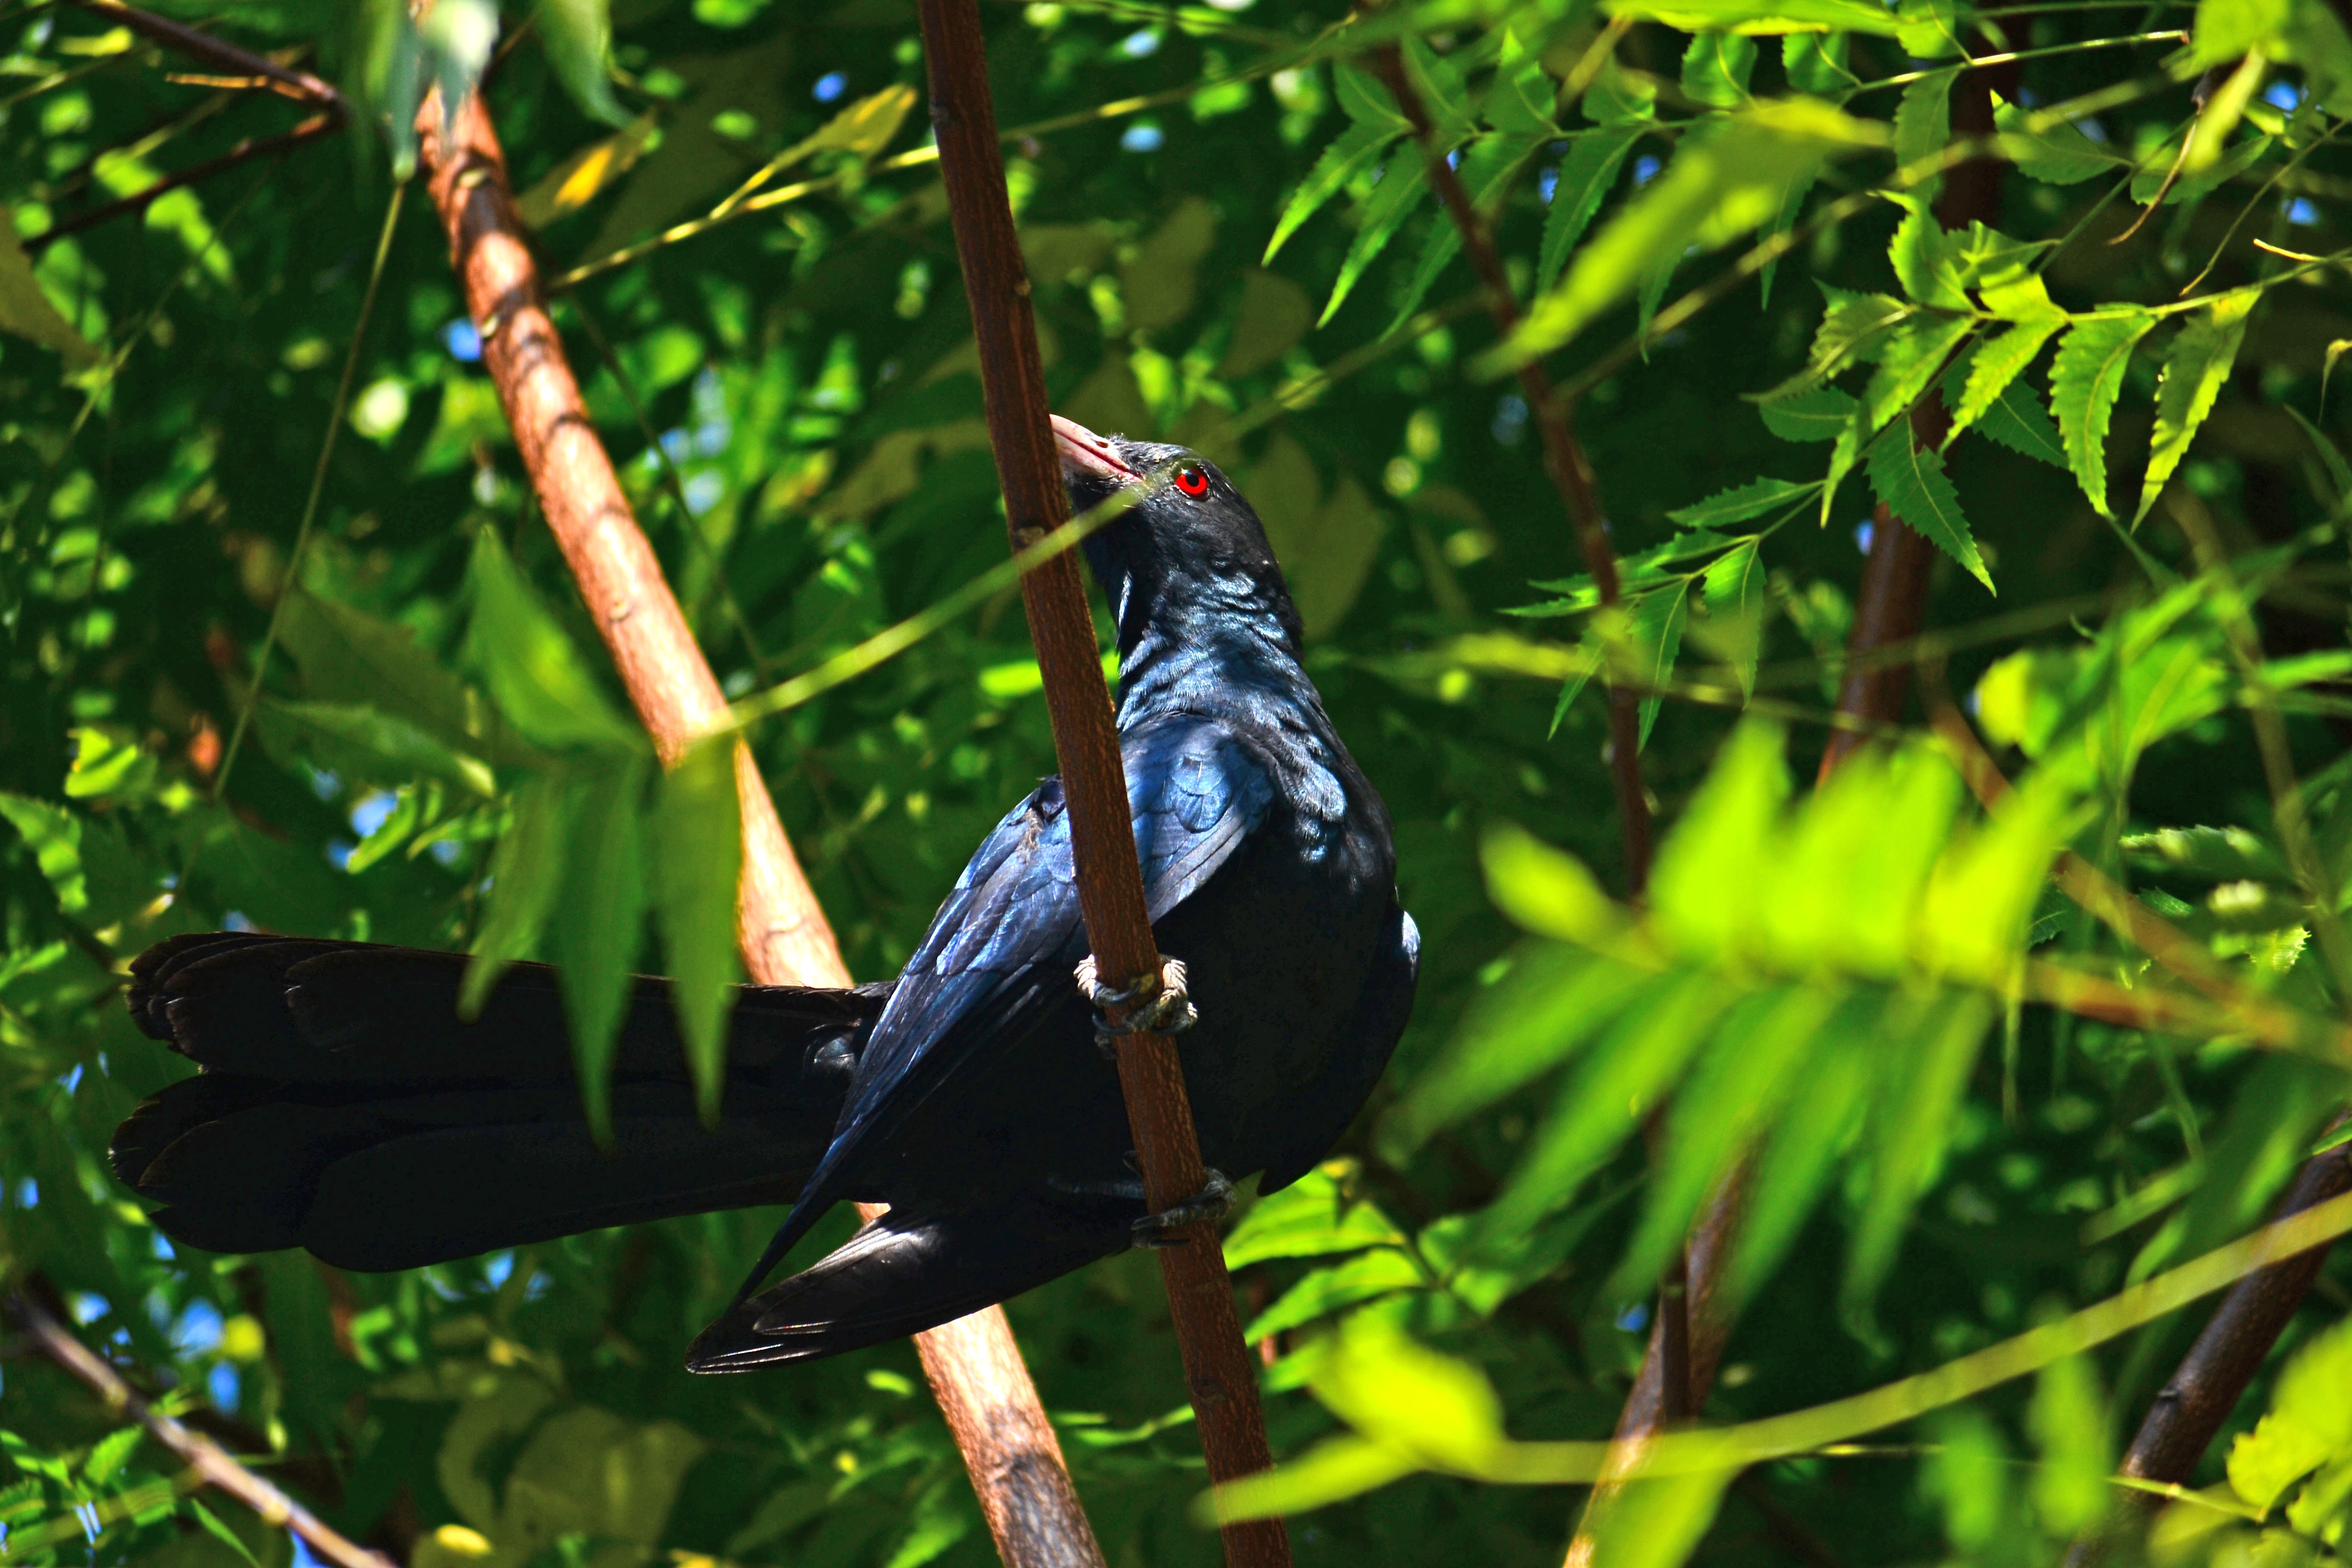
nature, branch, bird, flower, wildlife, green, jungle, beak, botany, fauna, rainforest, vertebrate, tropics, sri lanka, ceylon, perching bird, mawanella, koel bird, male koel